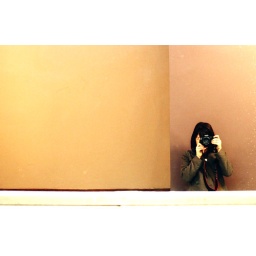
self portrait in the fine arts building bathroom